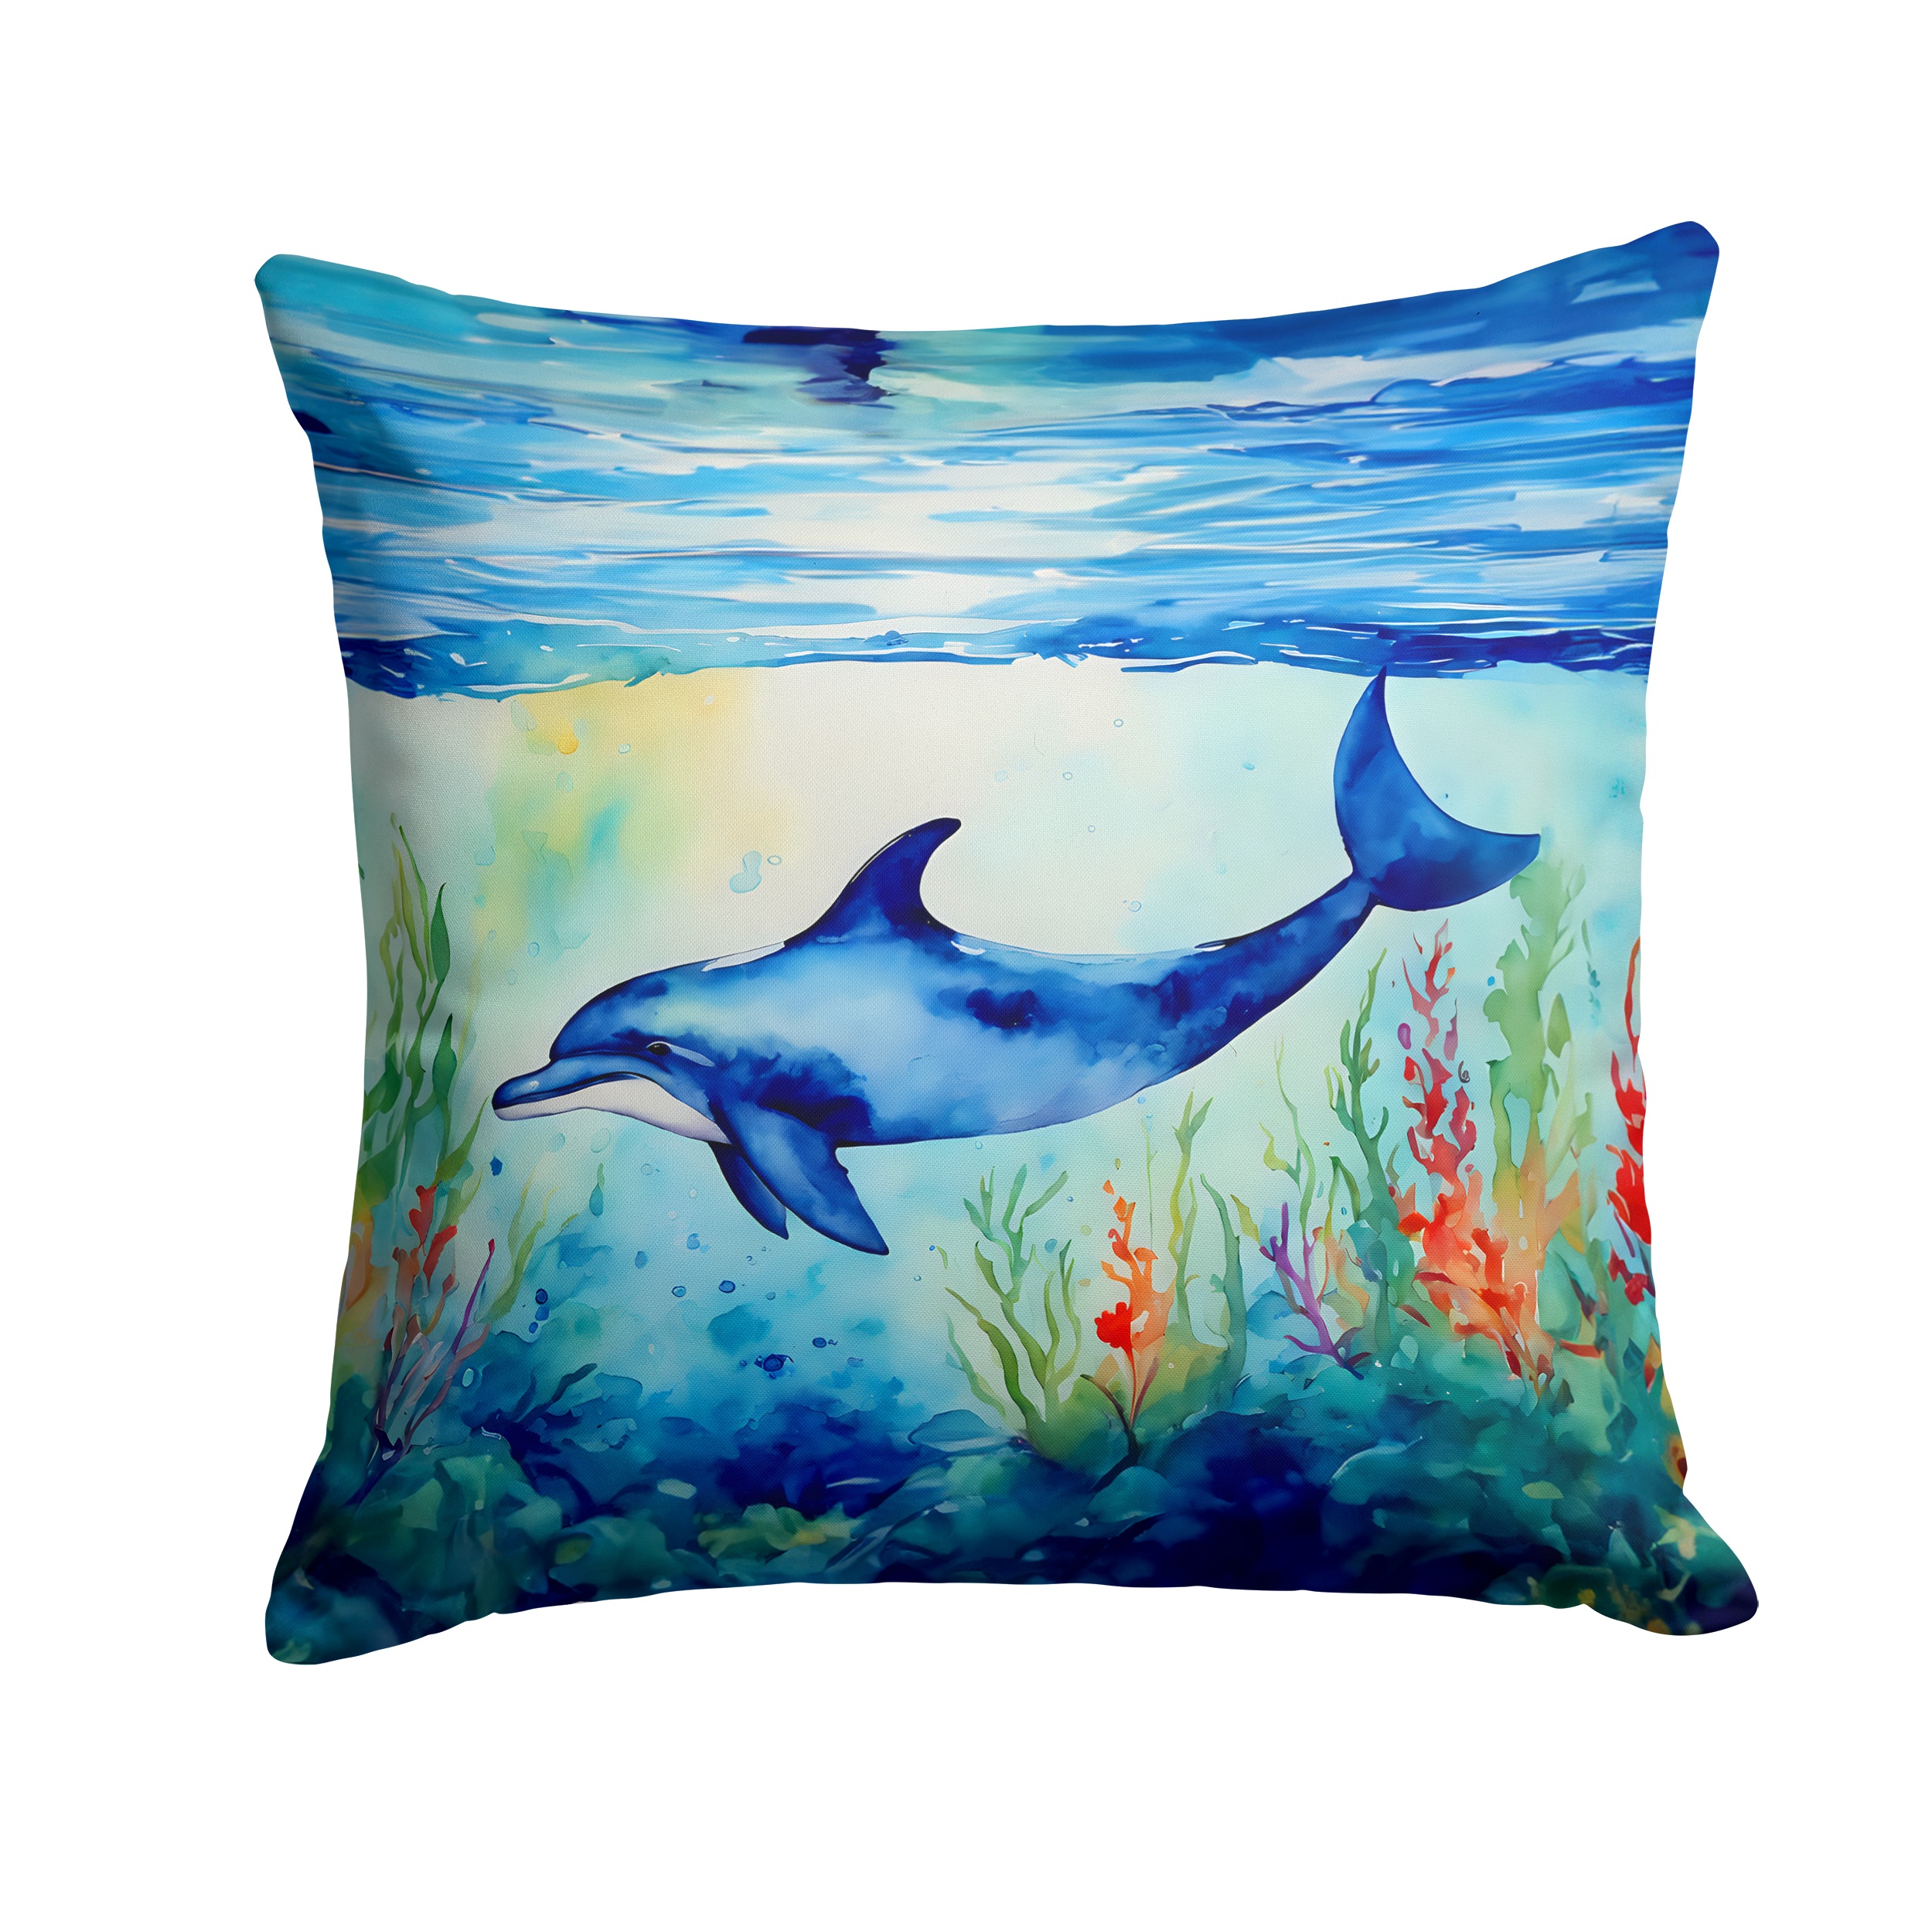
Dolphin Throw Pillow
Brand: Caroline's Treasures
Throw Pillow featuring breed specific Dolphin artwork. Revitalize your outdoor or indoor living space with Caroline's Treasures 18x18 Fabric Decorative Pillow. With a generously sized dimension of approximately 18 inches by 18 inches, this pillow makes a comfortable and aesthetic addition to any seating area. Made from a unique, water-resistant material developed by Caroline's Treasures, the pillow sham is 100% polyester fabric that's durable and ready to weather any condition. Its vibrant, full-color artwork will not fade over time as it is dyed with color-fast dyes. Whether you place it on your patio furniture, porch, veranda, or indoor couch, its soft canvas fabric ensures a cozy experience. The pillow is handcrafted in the United States, featuring a sham created from three pieces of fabric and a polyester insert for enduring shape and overstuffed comfort. Despite being robustly built to endure the outdoors, it is as soft and snug as your favorite indoor cushions. Please note, as all our pillows are handmade, sizes may vary slightly, adding to the charm of this unique decorative item.
Category: Home & Garden > Decor > Throw Pillows